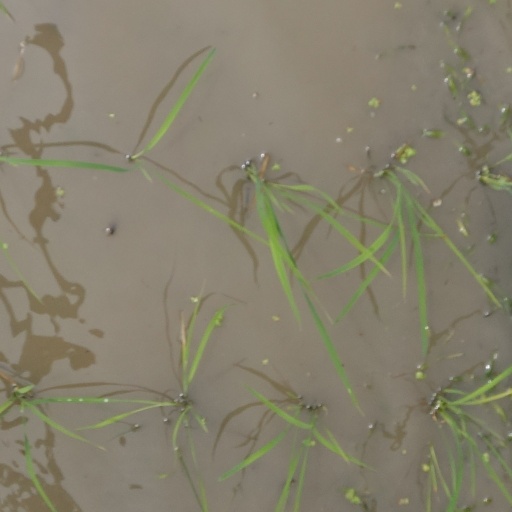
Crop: rice